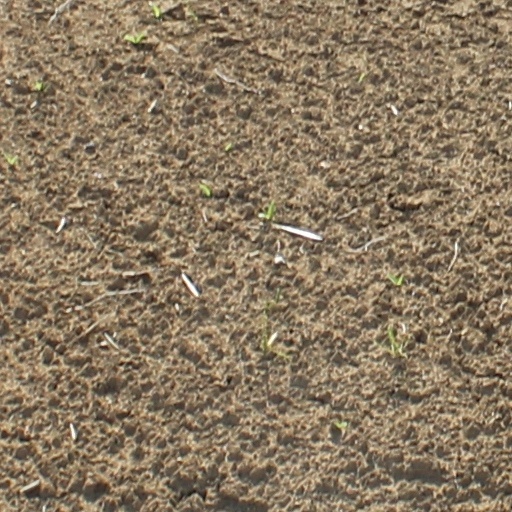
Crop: wheat